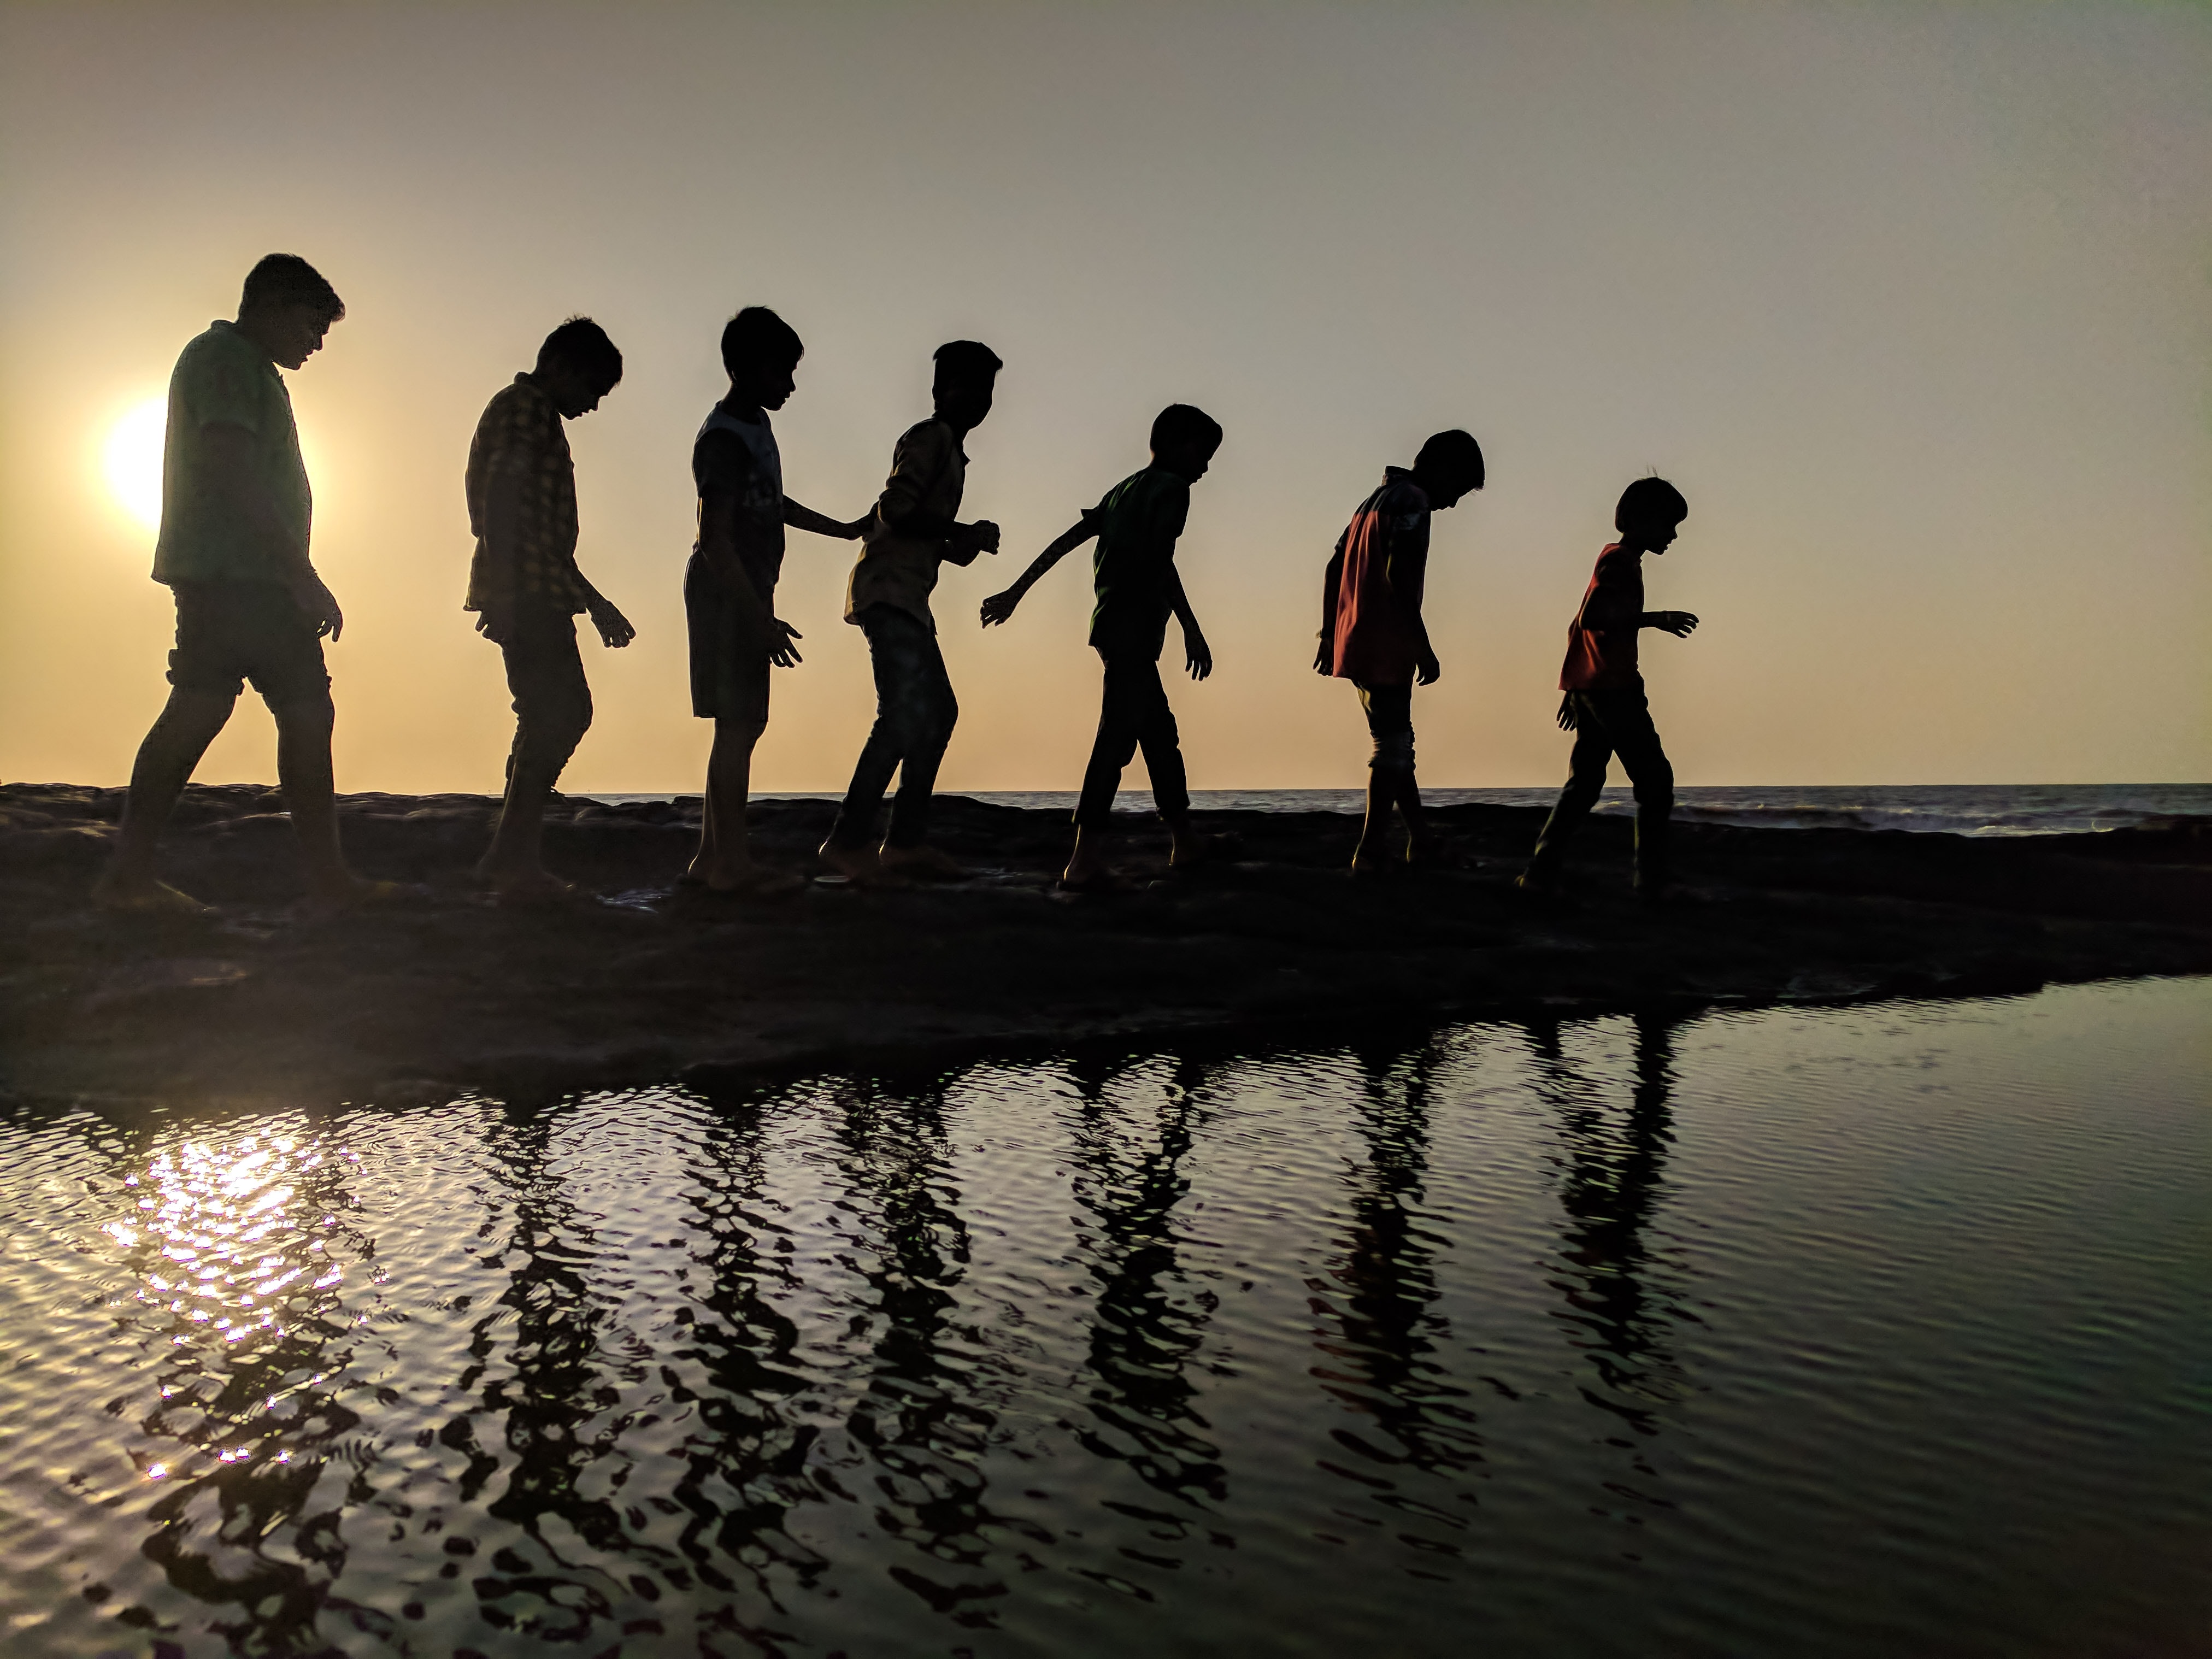
water, reflection, sea, fun, silhouette, sky, shadow, vacation, evening, sunset, leisure, friendship, recreation, sunrise